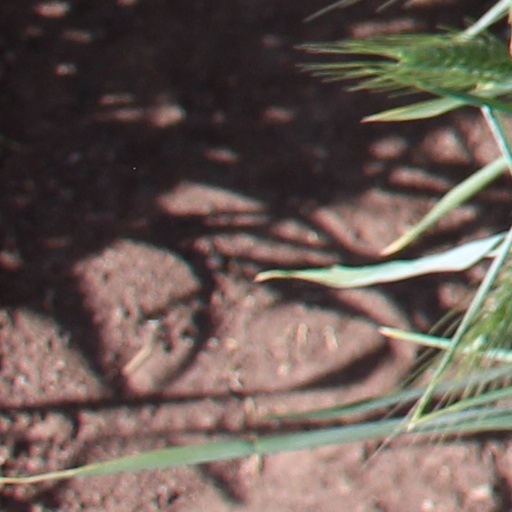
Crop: wheat